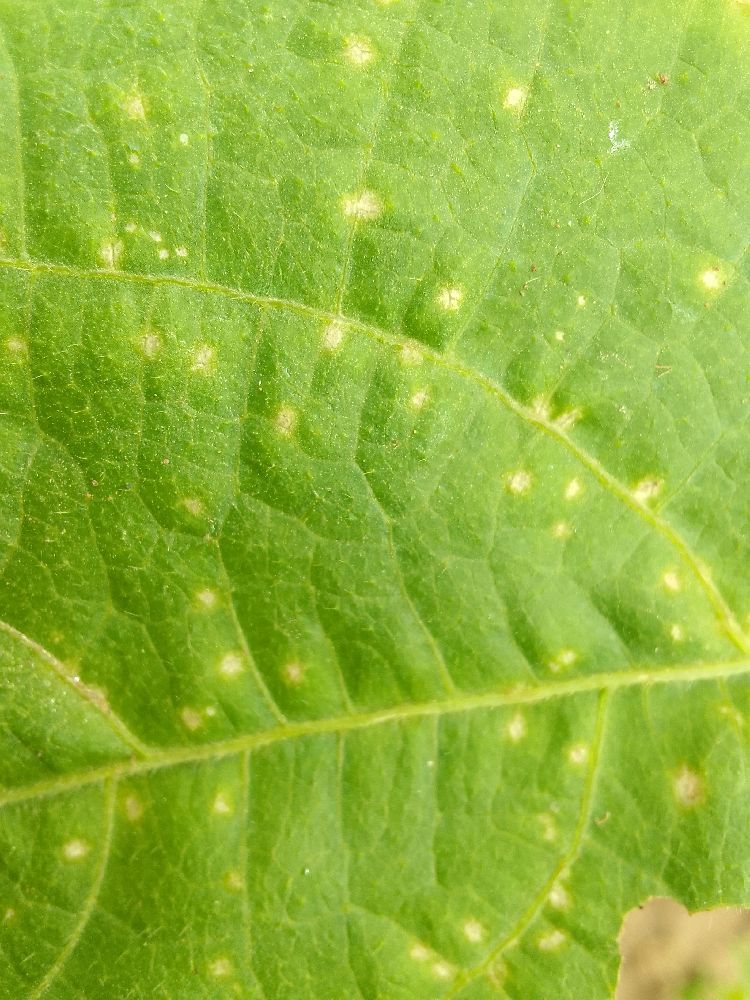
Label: rust